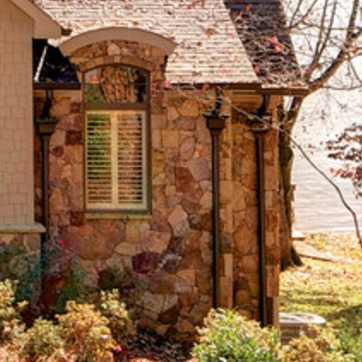
Material: stone